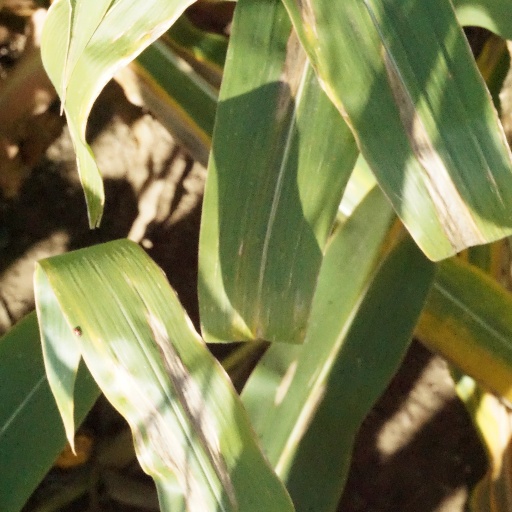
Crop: maize; corn